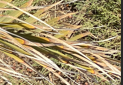
Label: Potassium Deficiency